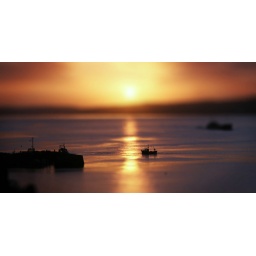
Tilt shifted shot from the window of my office this morning as the sun rose over the atlantic.